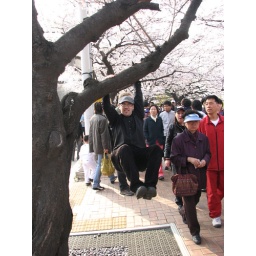
monkey in tree 2